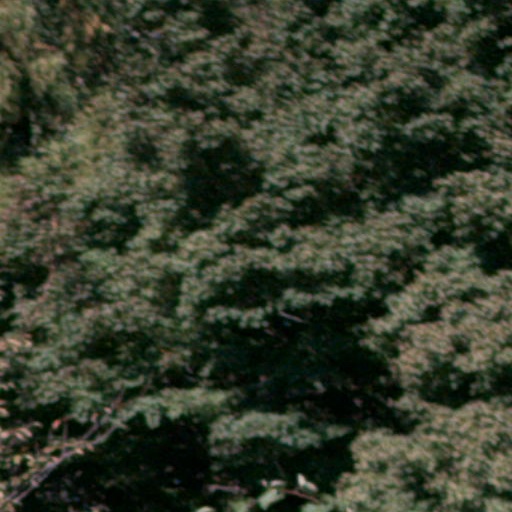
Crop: cassava